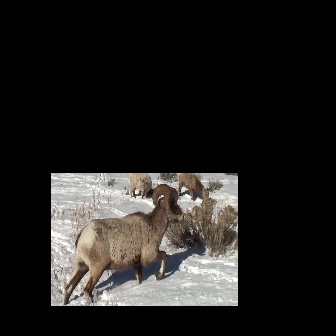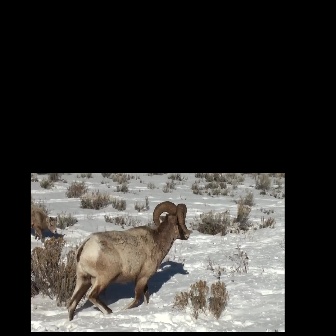
  Please identify the target specified by the bounding box [61,183,184,306] in the first image and locate it in the second image. Return the coordinates in [x_min,y_min,x_max,y_max] format.
Answer: [67,200,192,326]